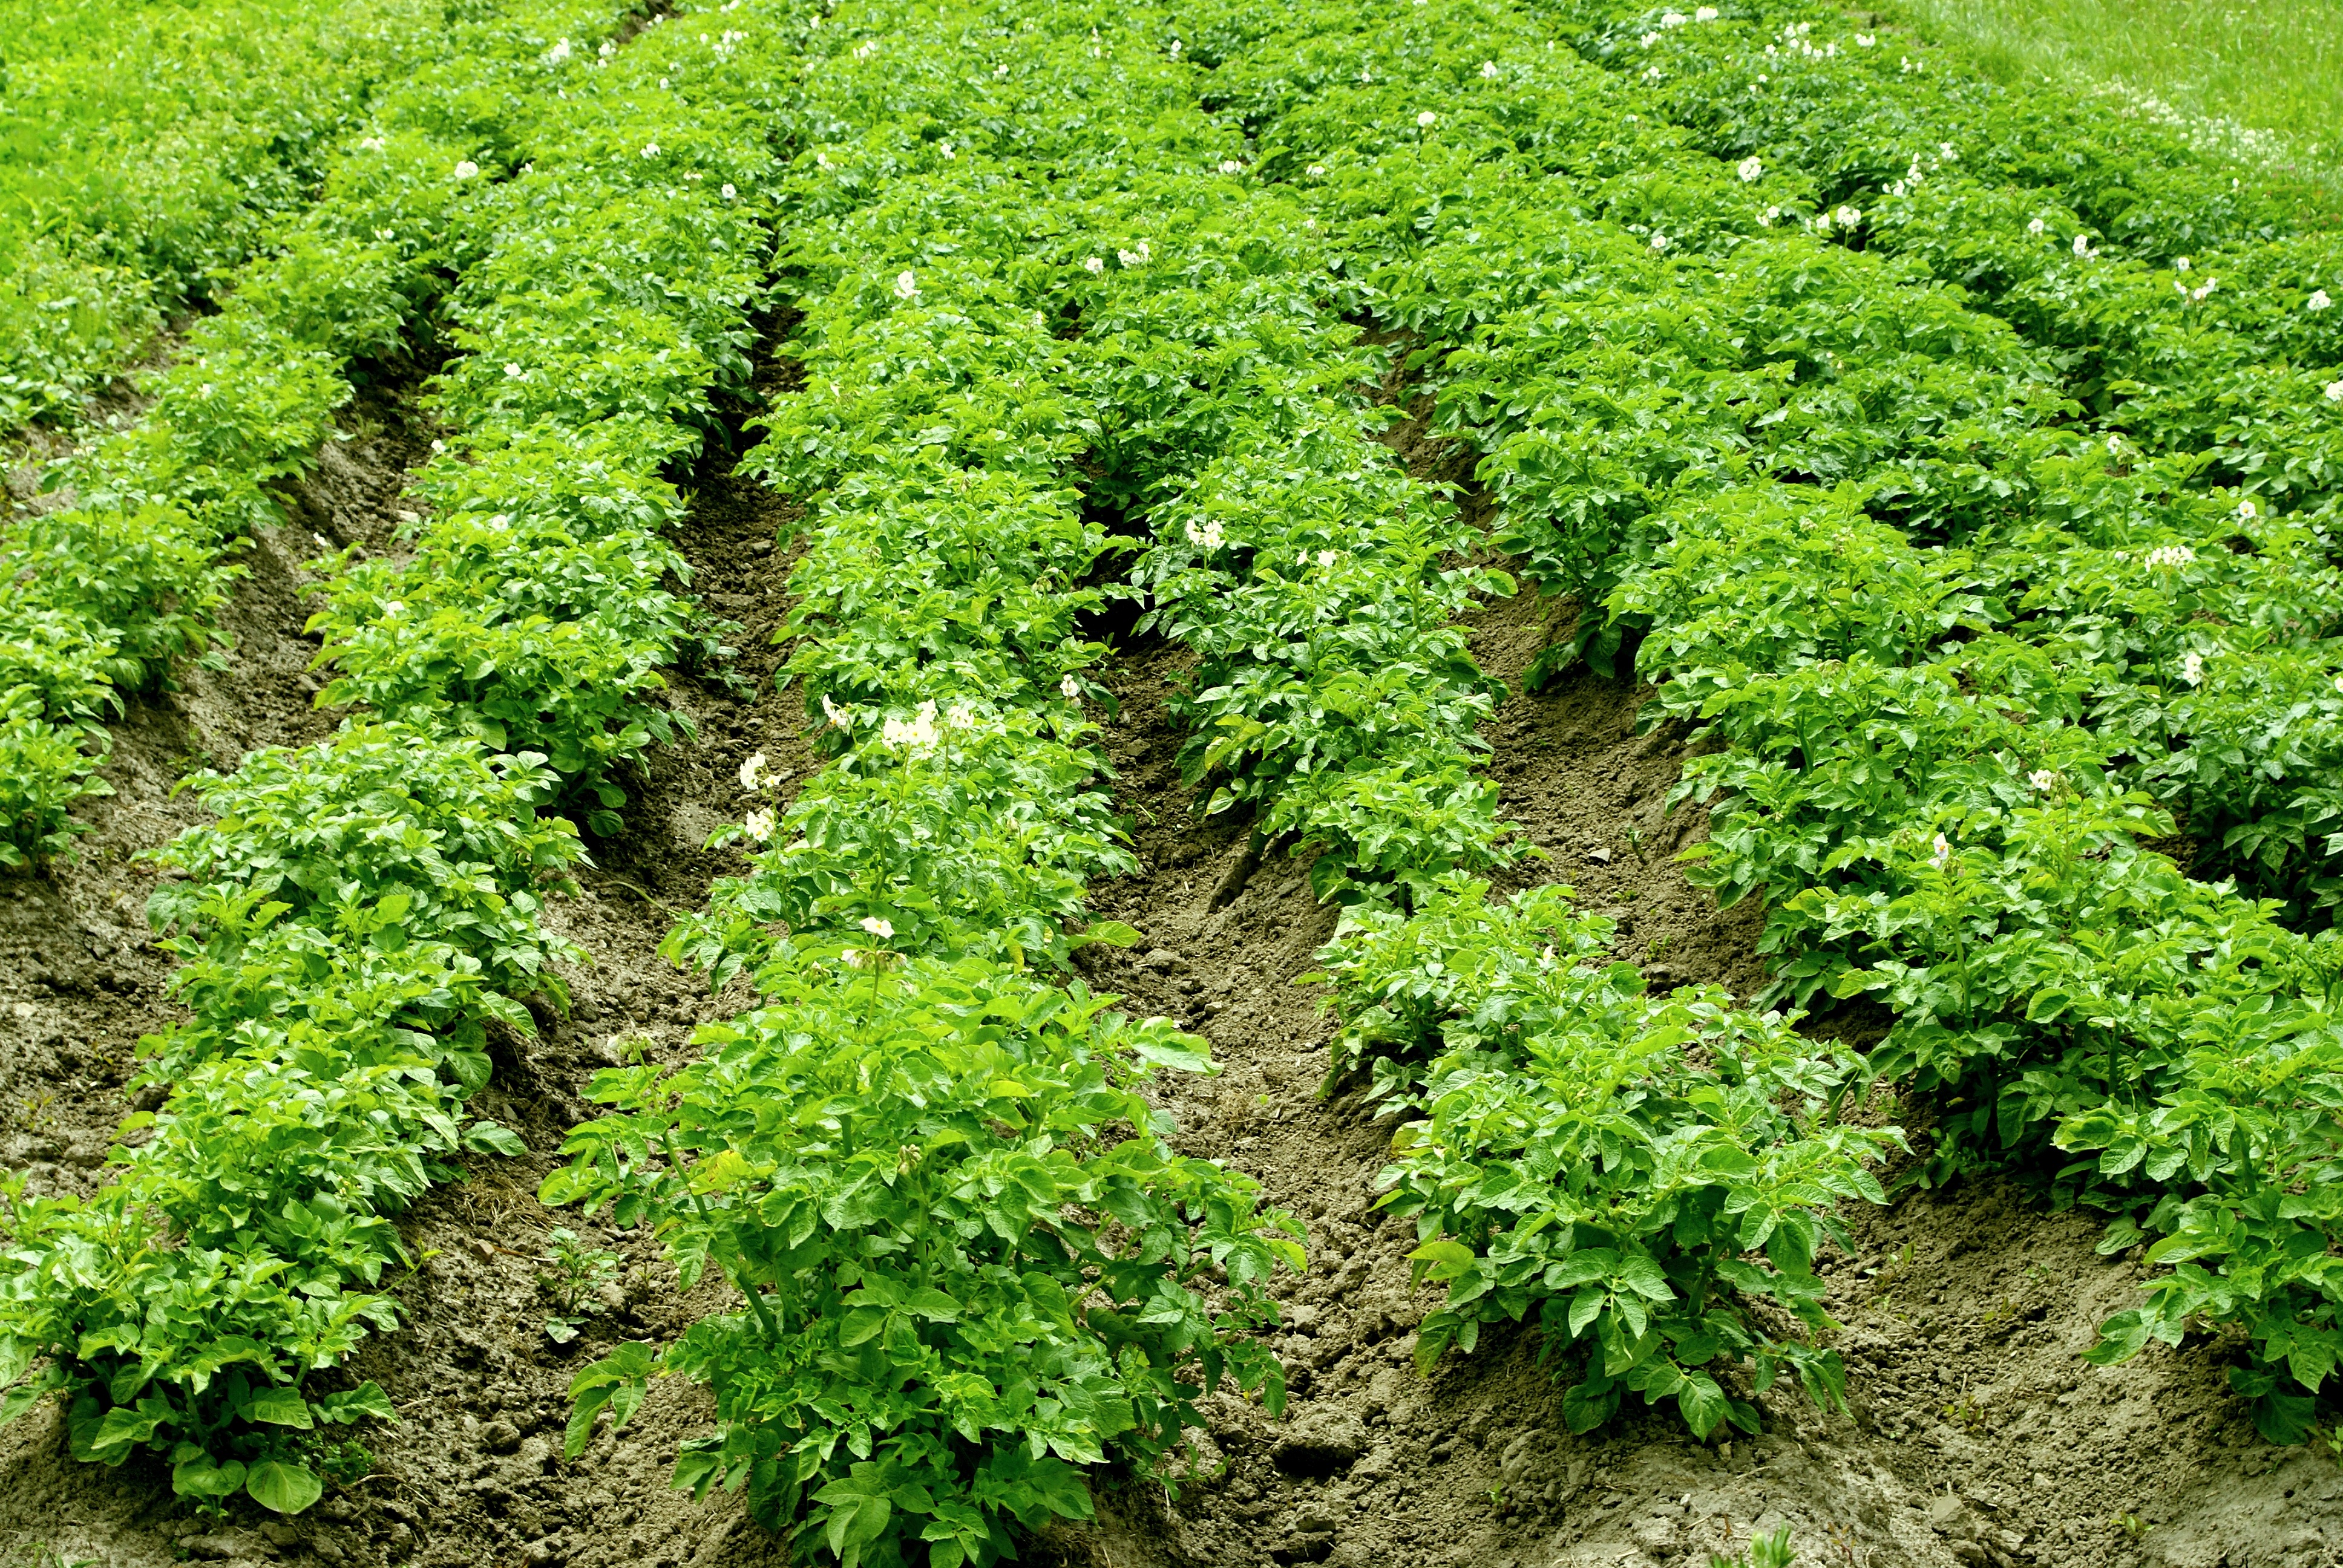
nature, plant, field, food, green, herb, produce, vegetable, crop, soil, agriculture, earth, plantation, brassica, potatoes, country house, flowering plant, the cultivation of, land plant, leaf vegetable